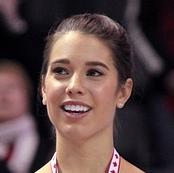
Age: 22